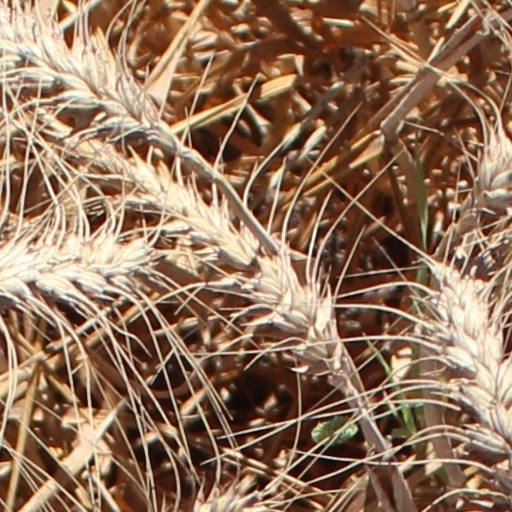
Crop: wheat